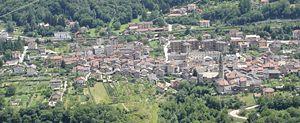
Chiomonte, vu depuis les hauteurs près de Ramat
Chaumont est une commune italienne, située dans la ville métropolitaine de Turin en région Piémont.